Syneresis crack

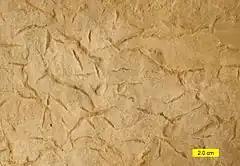
Syneresis cracks from the Drakes Formation (Upper Ordovician) of Adams County, Ohio, USA.

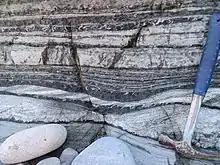
Syneresis cracks in lateral view in the Random Formation, Newfoundland and Labrador

Syneresis cracks (also known as subaqueous shrinkage cracks) are a sedimentary structure developed by the shrinkage of sediment without desiccation – not to be confused with desiccation cracks. Syneresis is the expulsion of a liquid from a gel-like substance. Syneresis cracks are formed by the contraction of clay in response to changes in the salinity of a liquid surrounding a deposit. The cracks can occur, for example, in mudstones deposited between two beds of sandstone. The markings would have been formed subaqueously on the bedding surface and could resemble desiccation mudcracks, but are not continuous and vary in shape. They commonly occur in thin mudstones interbedded with sandstones, as positive relief on the bottom of the sandstone, or as negative relief on the top of the mudstone. Subaqueous shrinkage cracks can develop on and through a surface that has been continuously covered in water. Syneresis cracks in some shales and lime mudstones may initially be preserved as small cavities, which then usually fill with silt and sand from either the overlying or underlying beds and laminae.